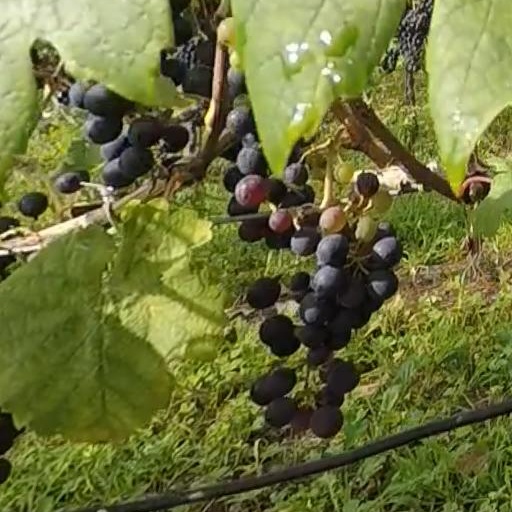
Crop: grape